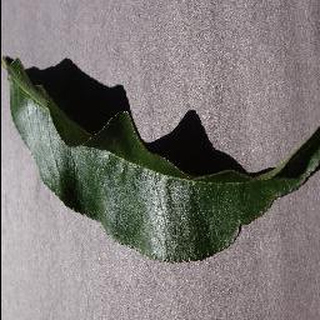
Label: healthy_peach